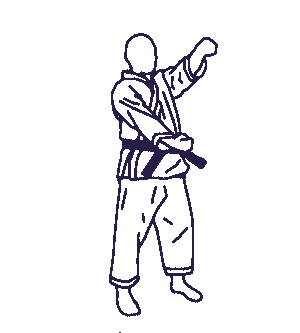
Le yama-tsuki est une technique de karaté. Le Yama-tsuki est un double coup de poing en forme de U. Le nom de cette technique vient de la forme que donnent les bras et le buste qui ressemble à l’idéogramme kanji '山' correspondant à yama qui veut dire montagne et tsuki qui peut se traduire par 'poussée' ou encore 'coup d'estoc'. Cette technique d’attaque est souvent conçue comme une attaque et un blocage simultané. On la retrouve dans le kata Bassai Dai. De nos jours le Yama-tsuki apparaît dans les mangas d'arts martiaux tel que Shijou Saikyo no deshi kenichi.